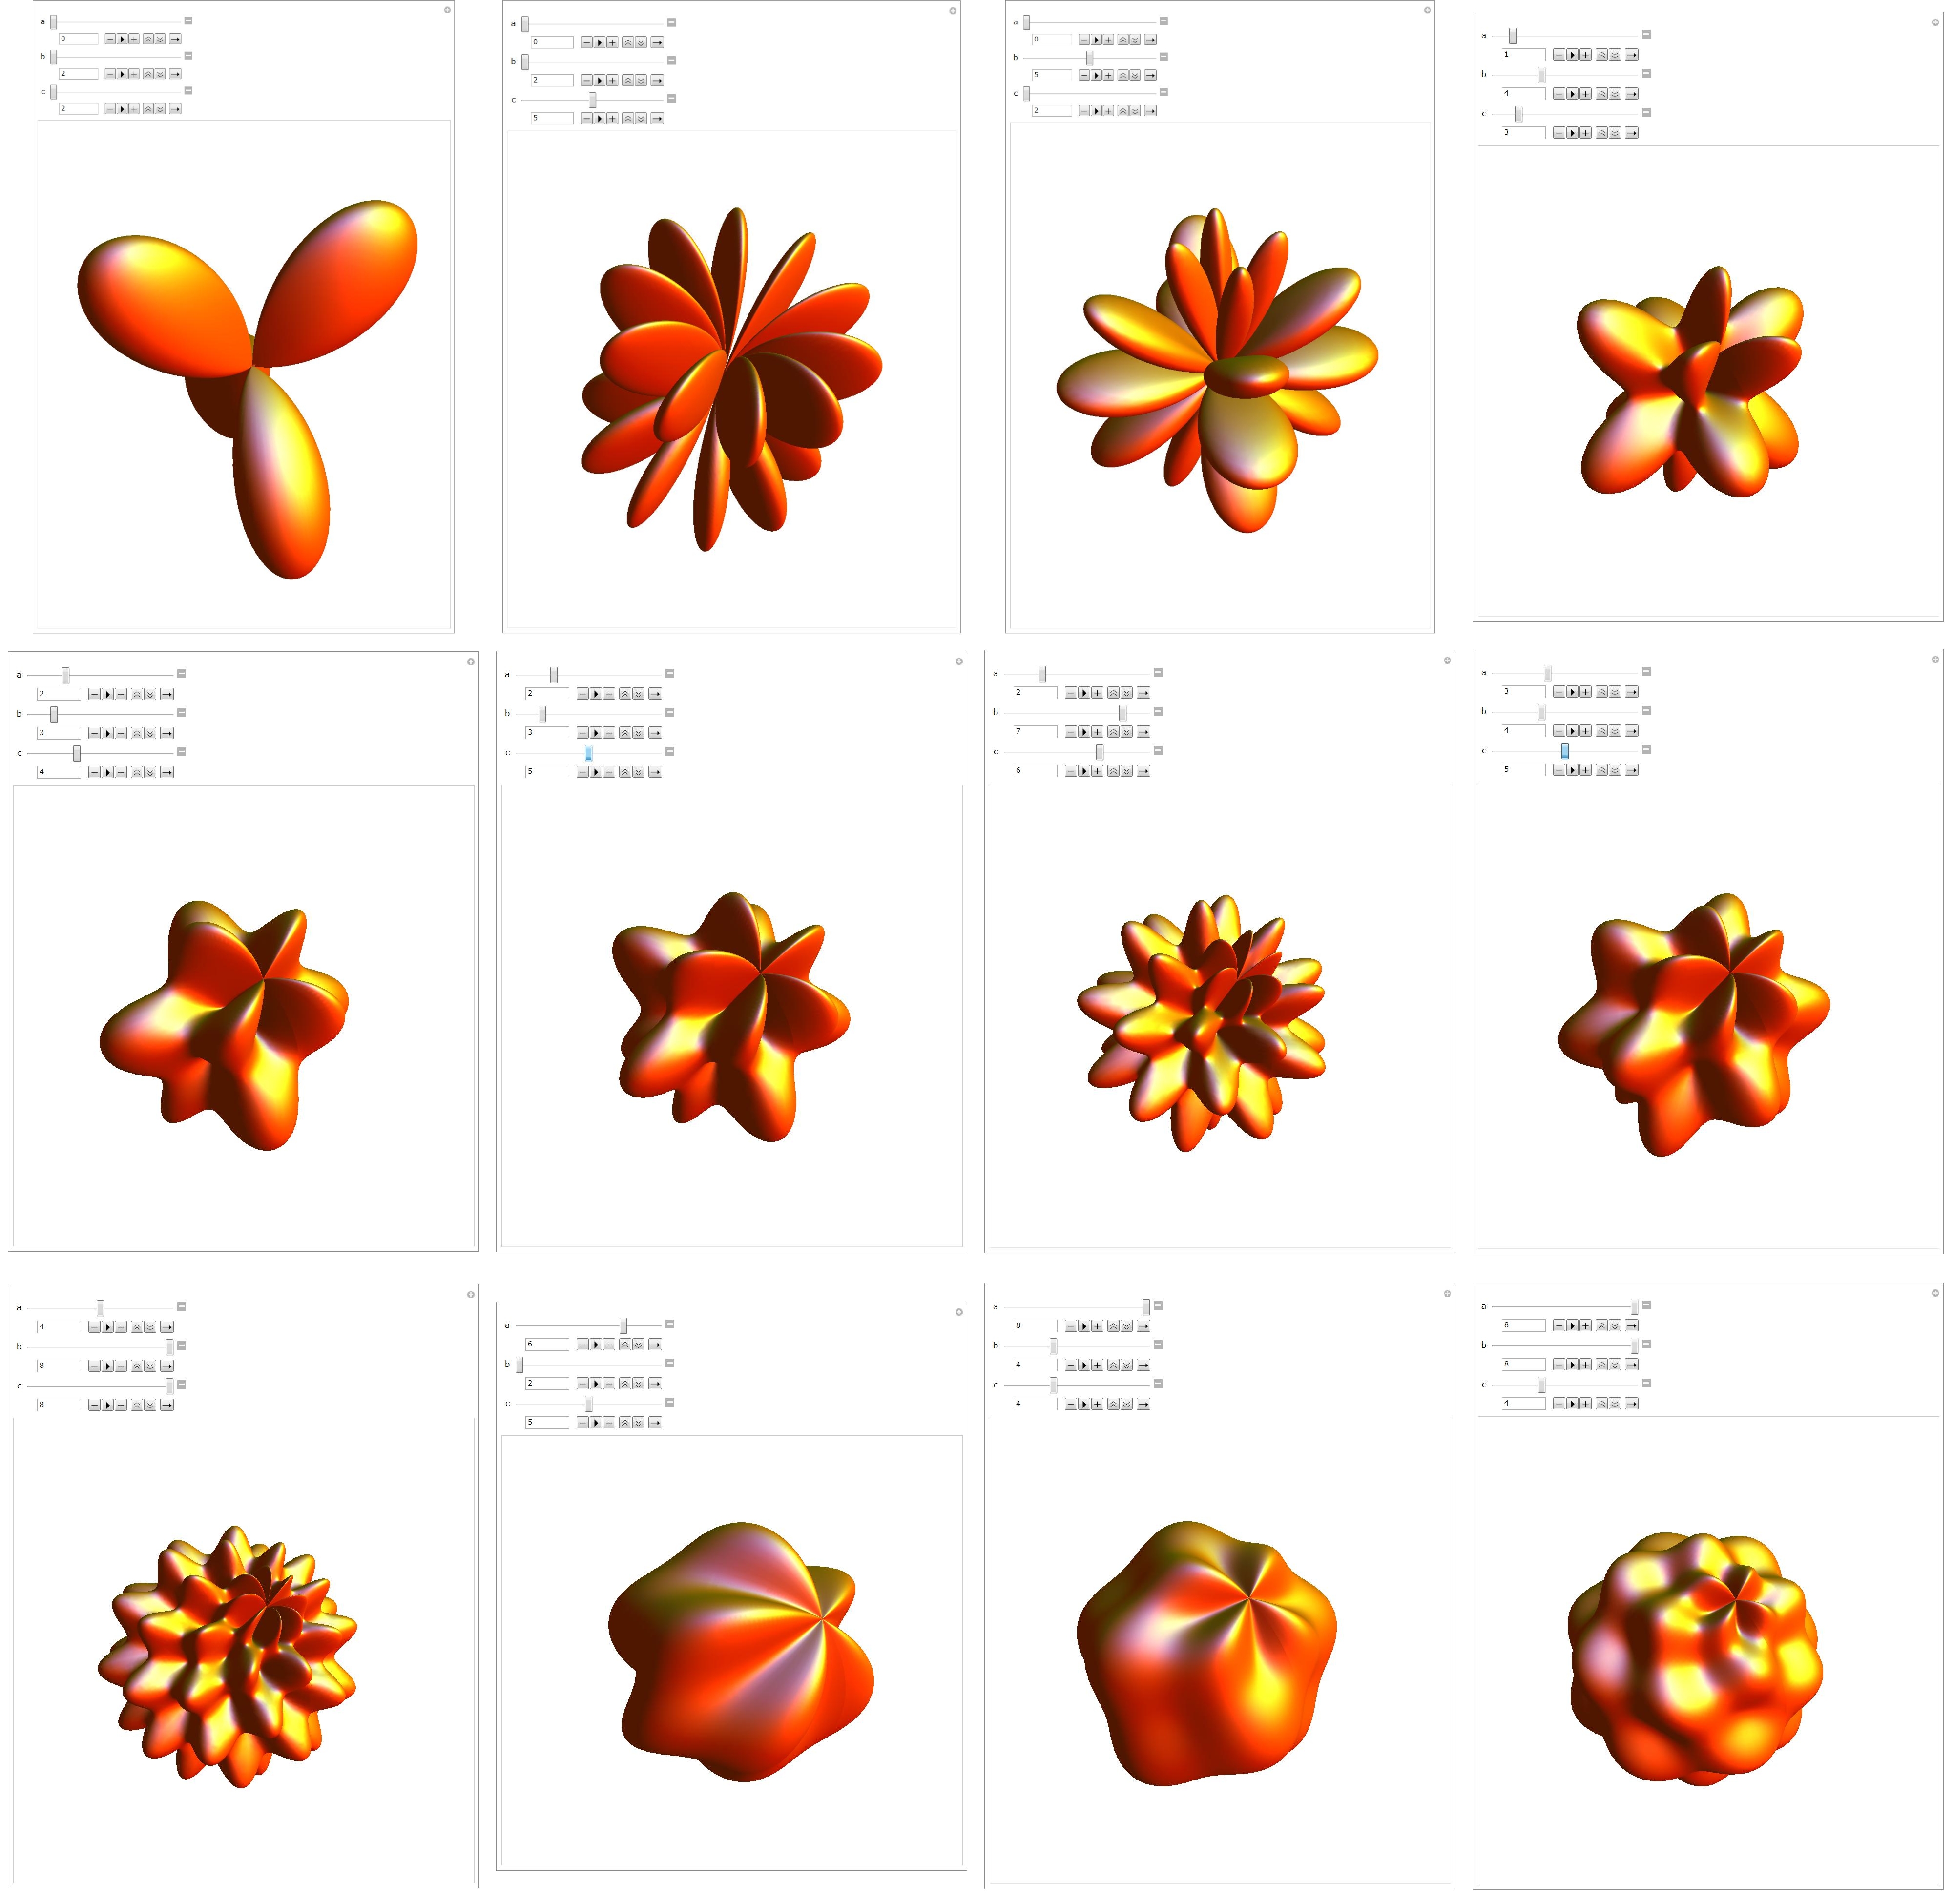
structure, flower, petal, orange, pattern, line, geometry, font, sculpture, illustration, design, symmetry, 3d, graphic, shape, mathematica, cg, code, program, algorithm, geometricsculpture, sphericalplot3d, clip art